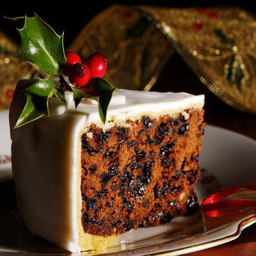
many people love the rich icing on a christmas cake